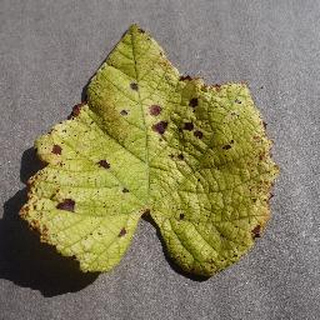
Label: grape_leaf_blight